Gerri Sinclair

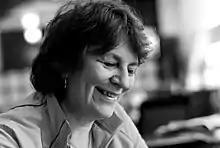
Gerri Sinclair

Dr. Sinclair’s move into the aviation sector underscores the breadth of her career. She has now held top leadership roles in academia, software entrepreneurship, venture finance, government, and critical infrastructure. YVR’s CEO, Tamara Vrooman, noted that Dr. Sinclair’s experience at the intersection of technology and public service is helping guide the airport’s digital transformation and infrastructure renewal efforts in a period of rapid change for the aviation industry.